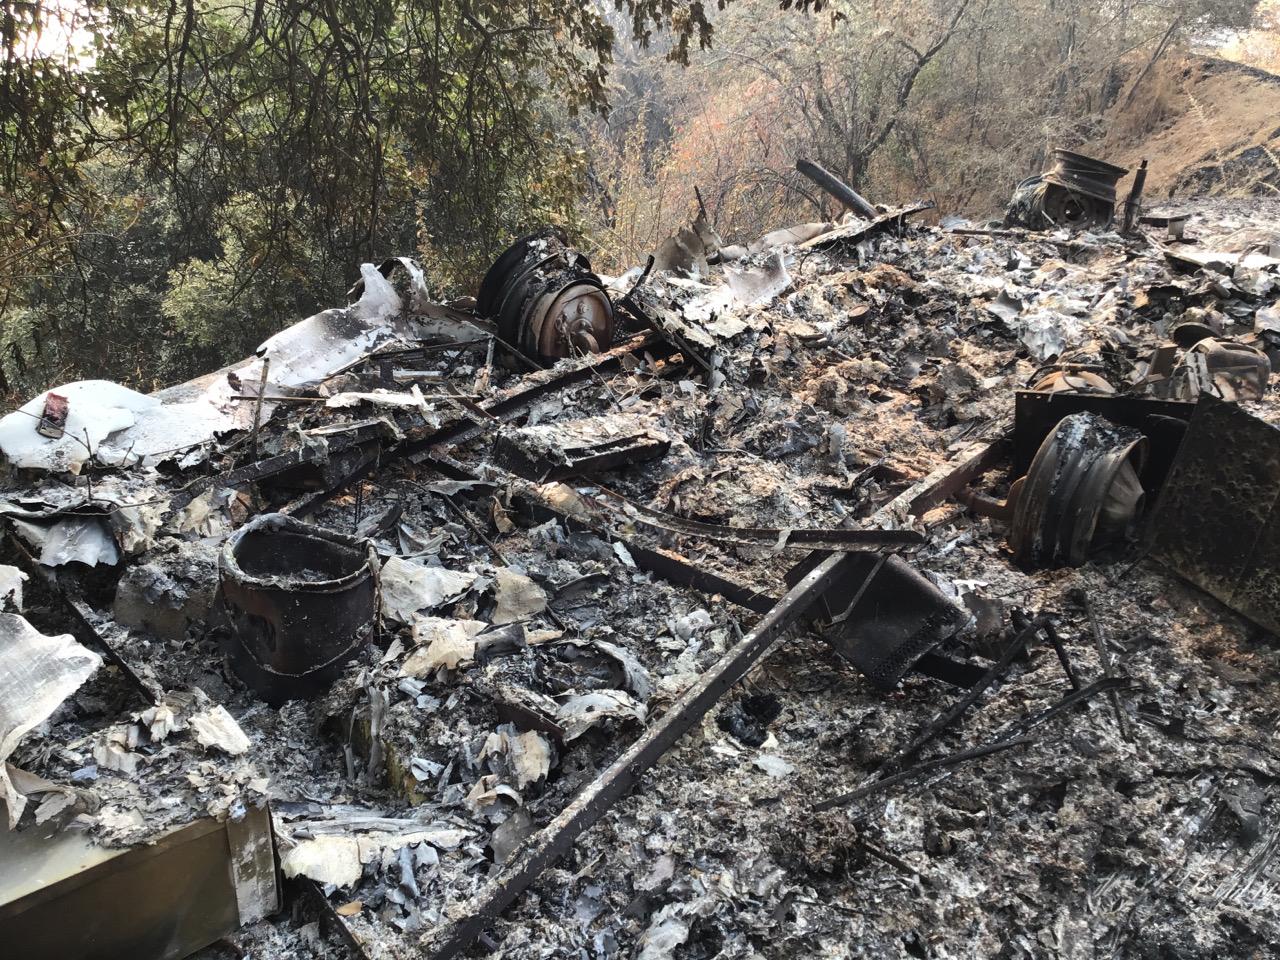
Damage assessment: destroyed